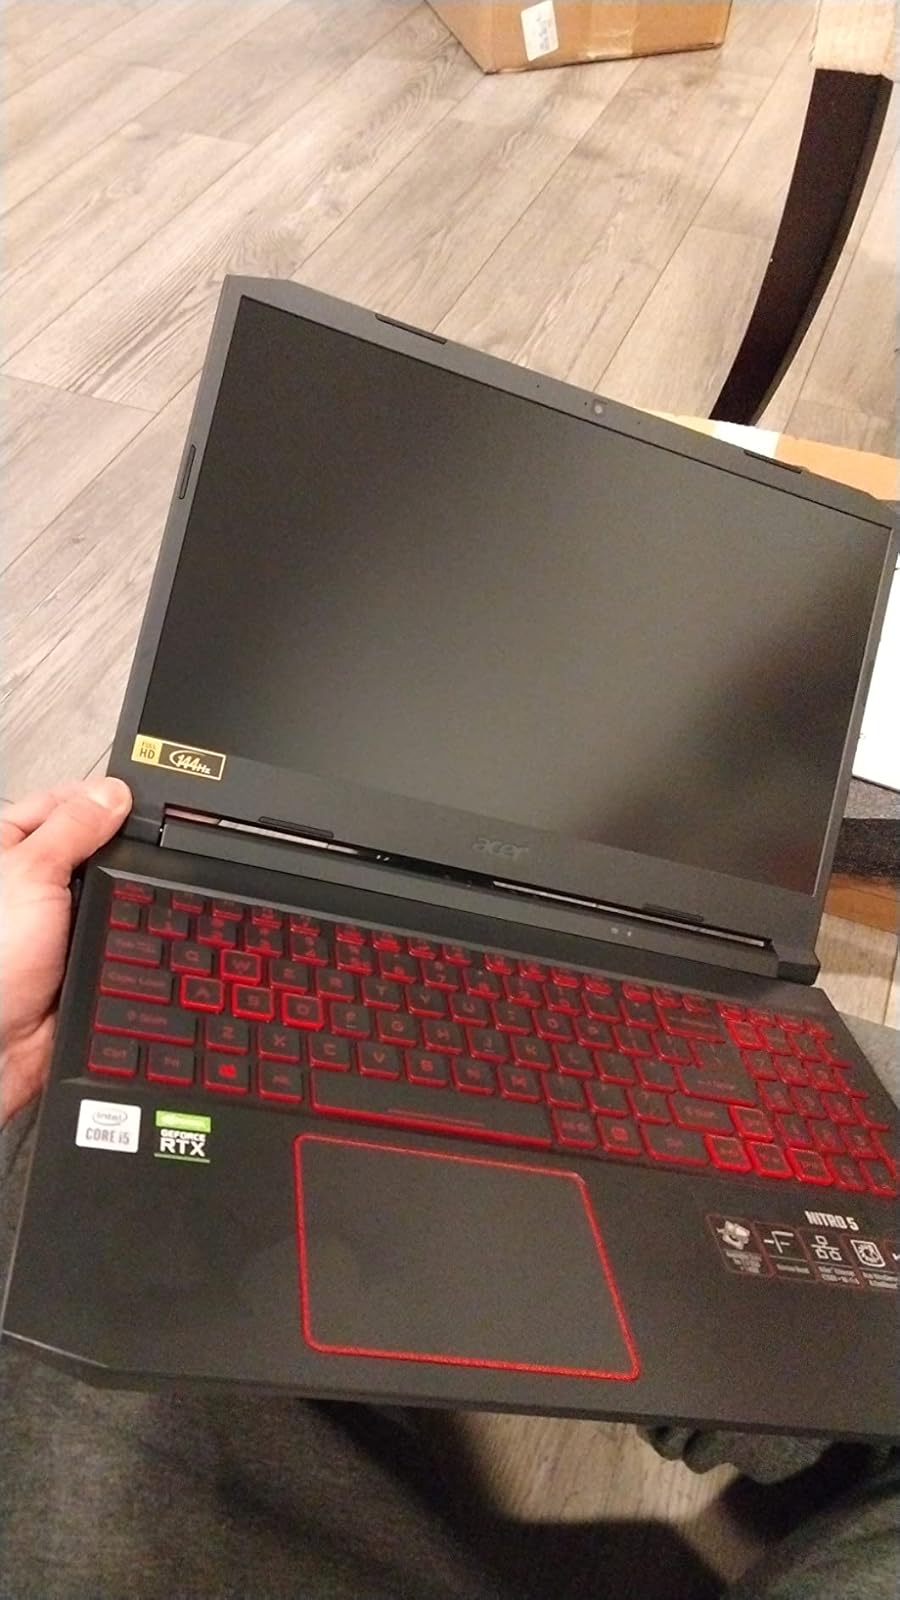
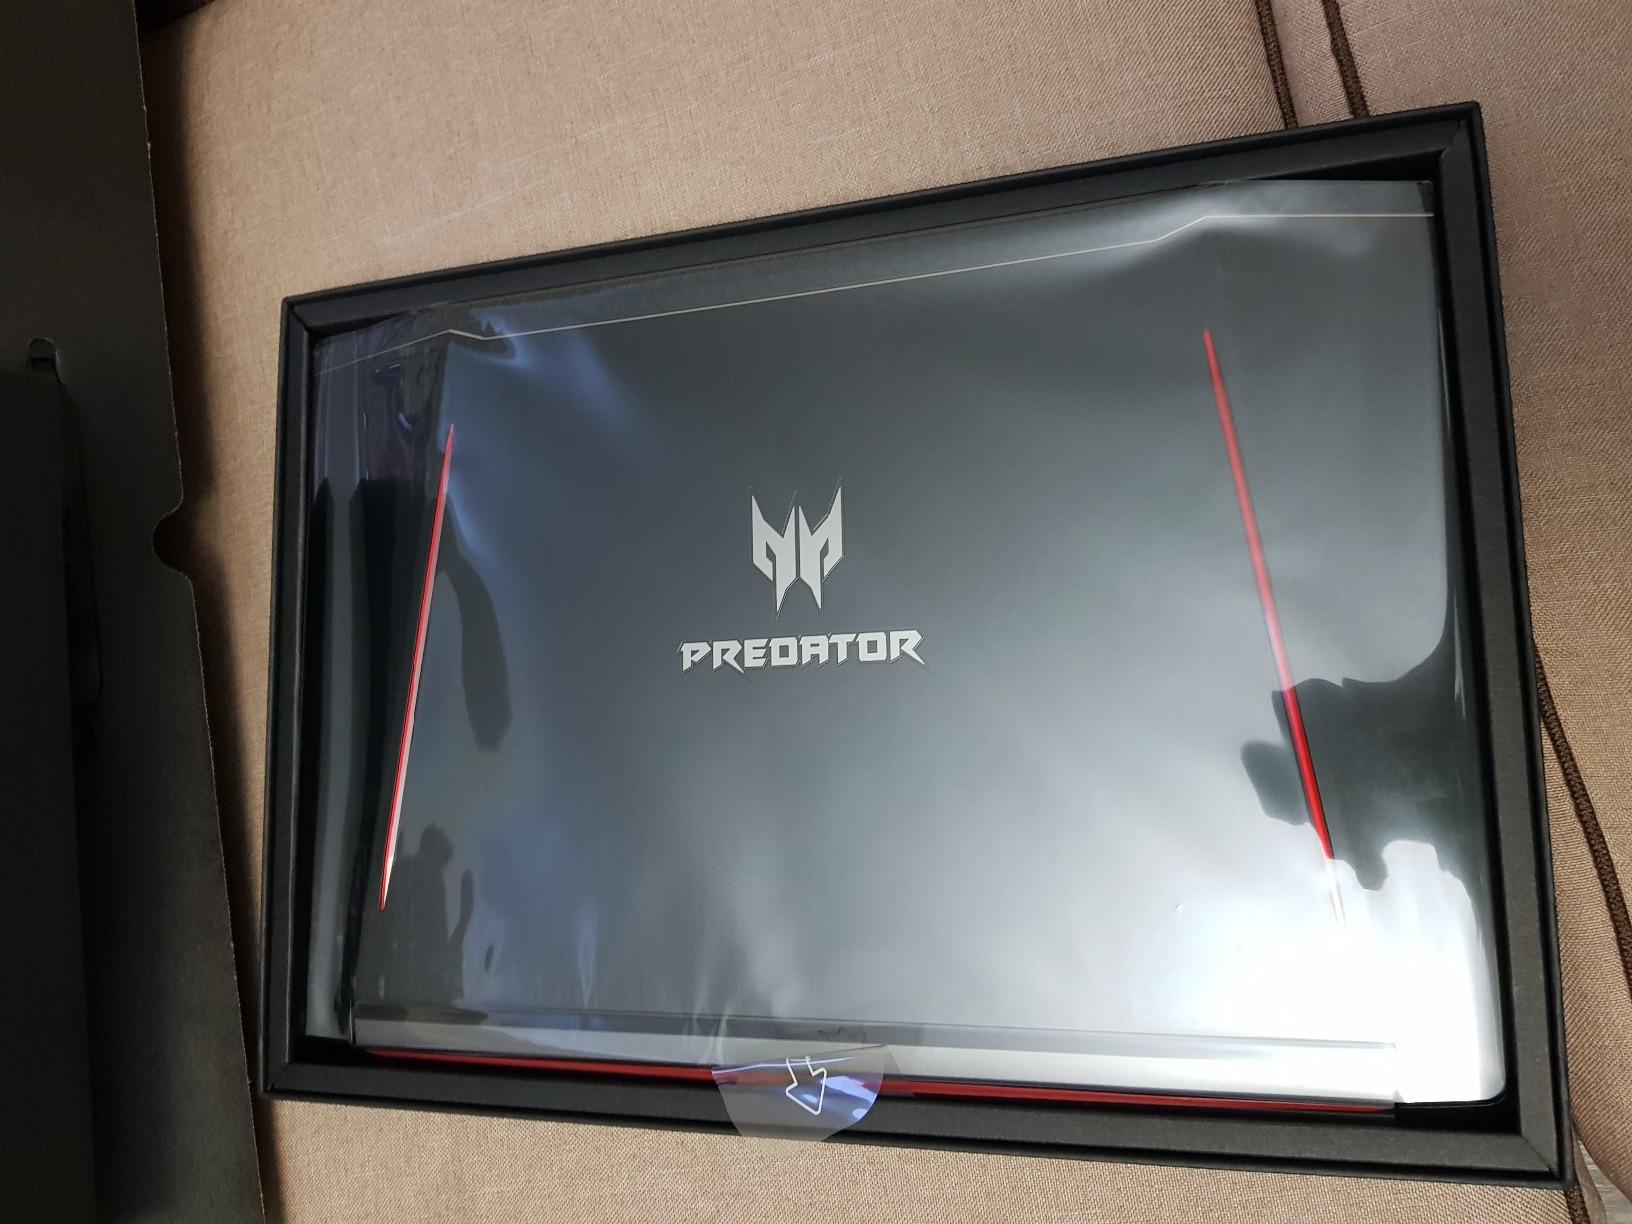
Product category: laptop
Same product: no